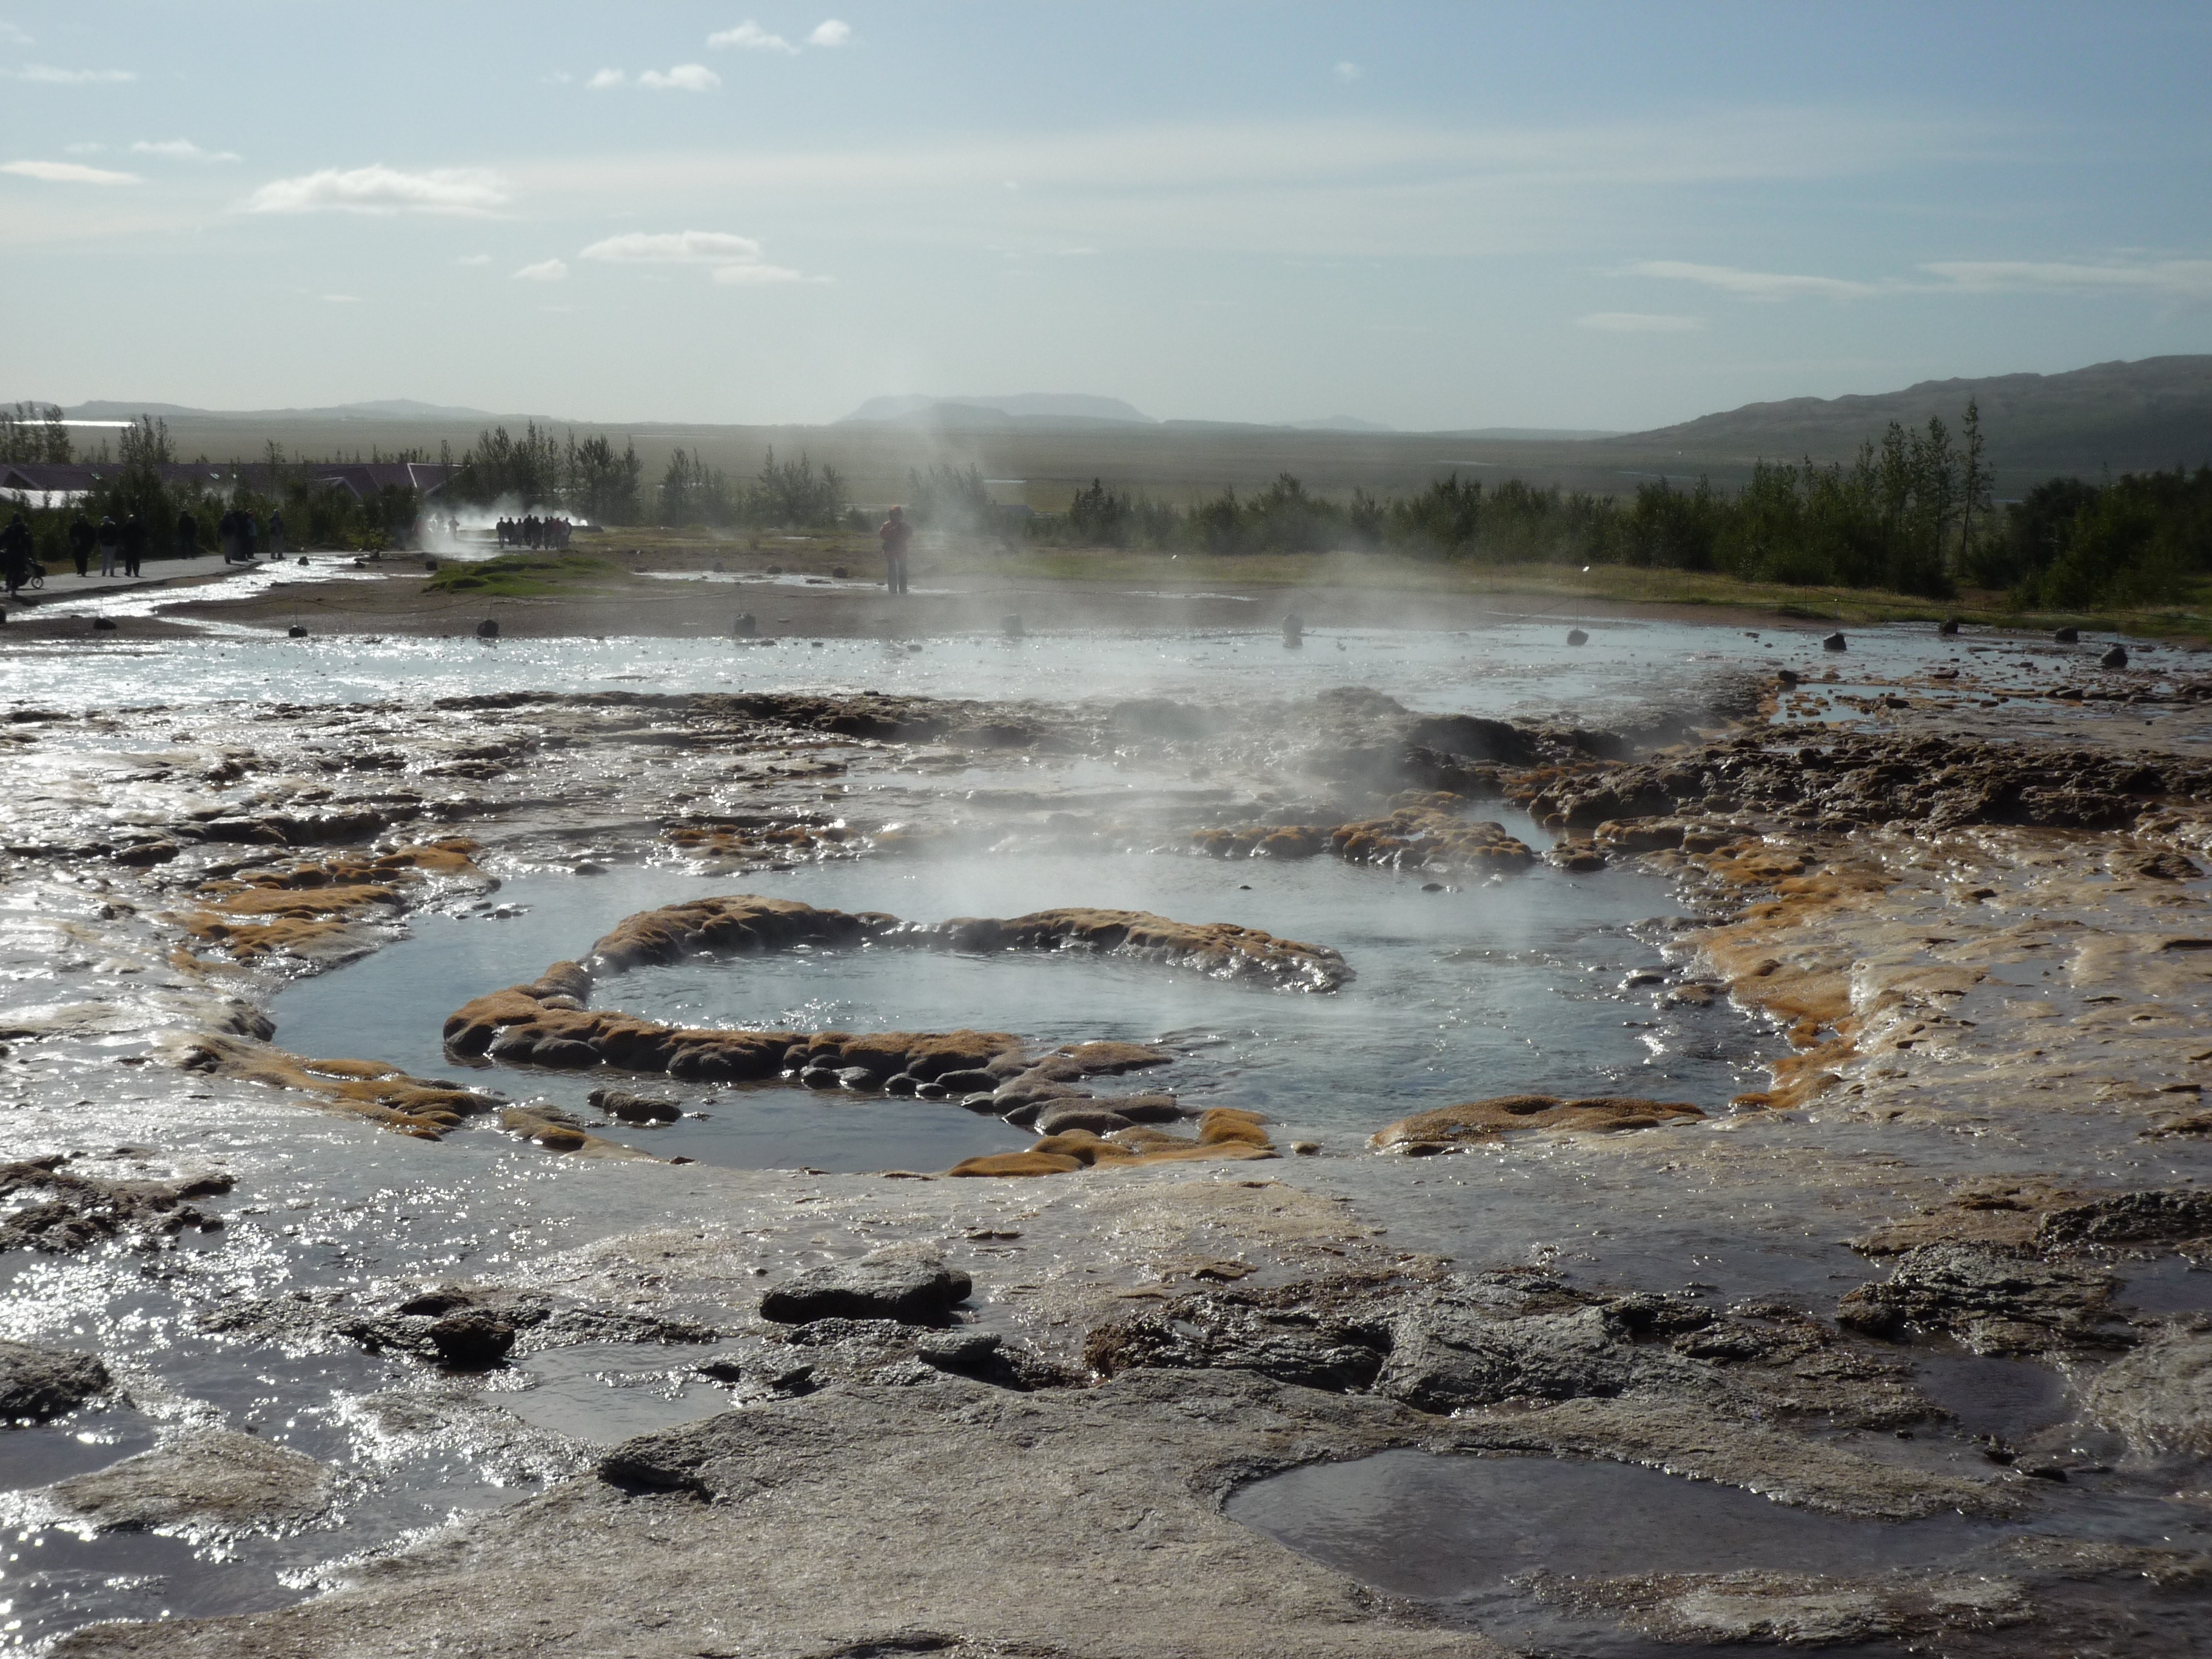
landscape, sea, water, nature, winter, shore, river, stream, rapid, iceland, body of water, places of interest, wetland, geyser, eruption, golden circle, strokkur, outbreak, landform, boiling water, mudflat, geographical feature, hot water valley, haukadalur, blaskogabyggd